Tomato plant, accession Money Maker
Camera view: bottom (45 deg); turntable rotation: 120 degrees
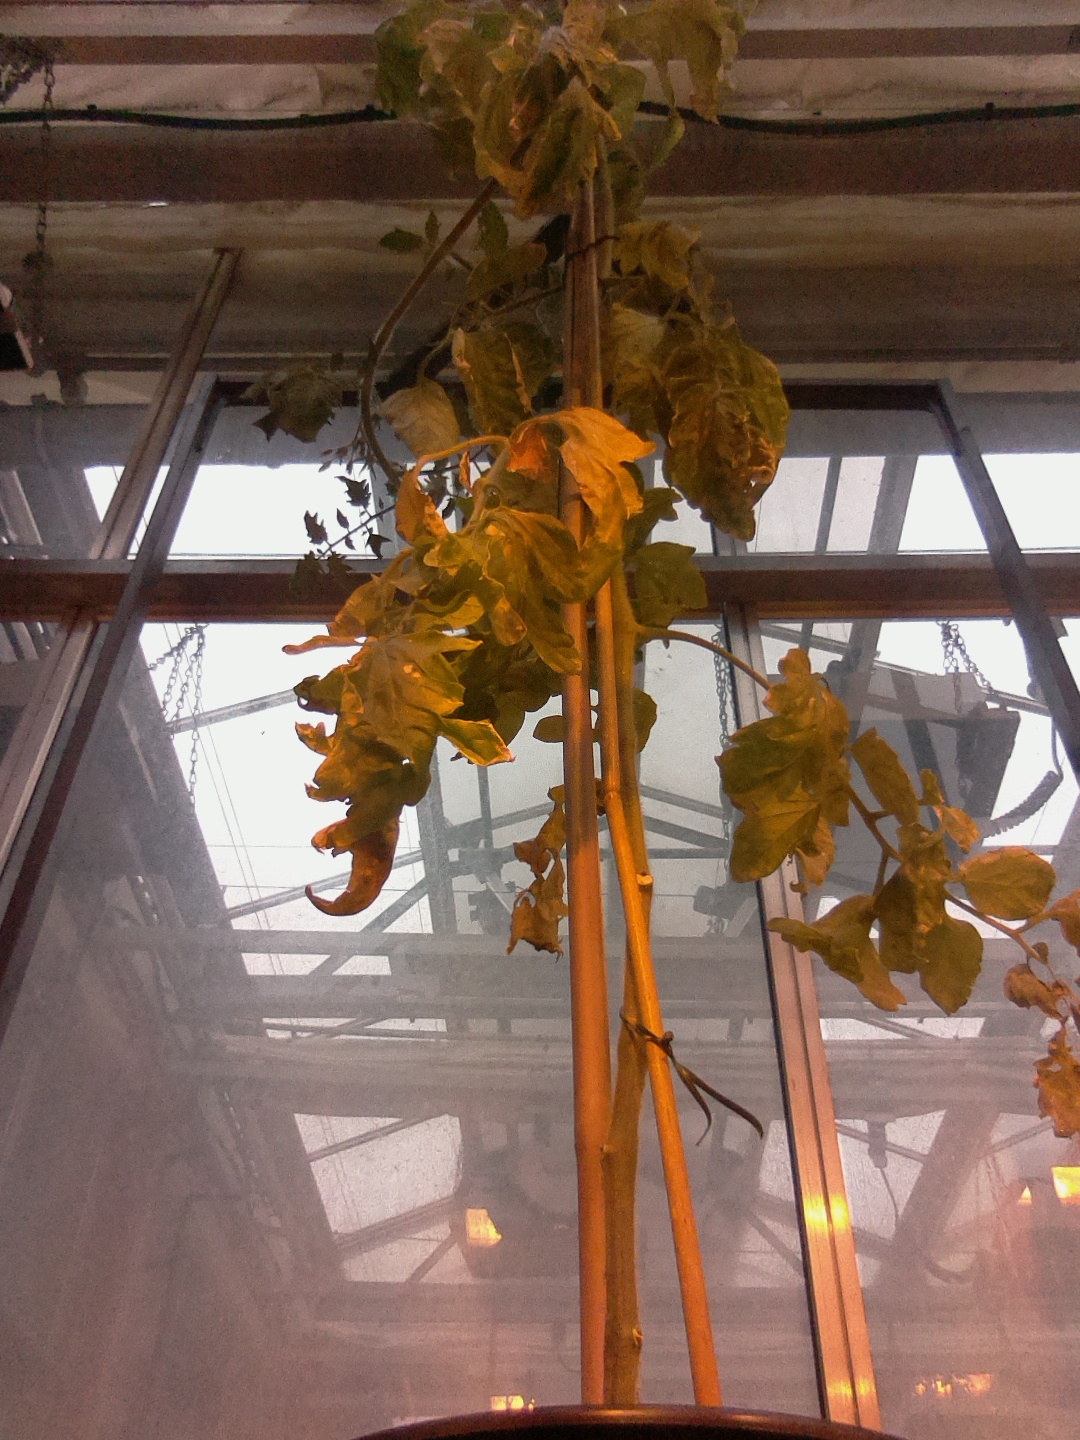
BBCH growth stage 79: 90% -100% of final fruit size